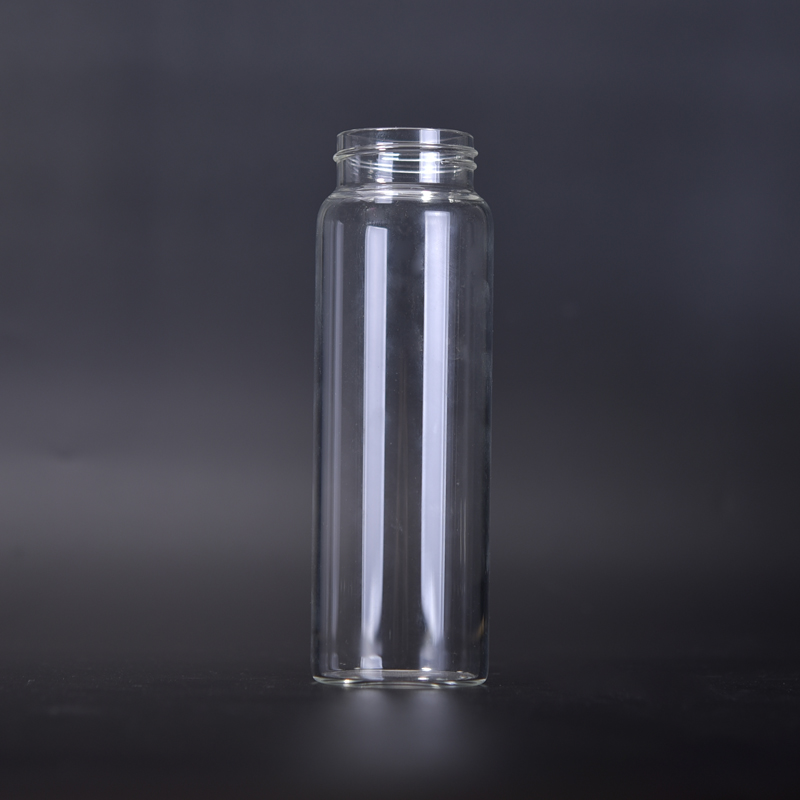
Waste category: glass